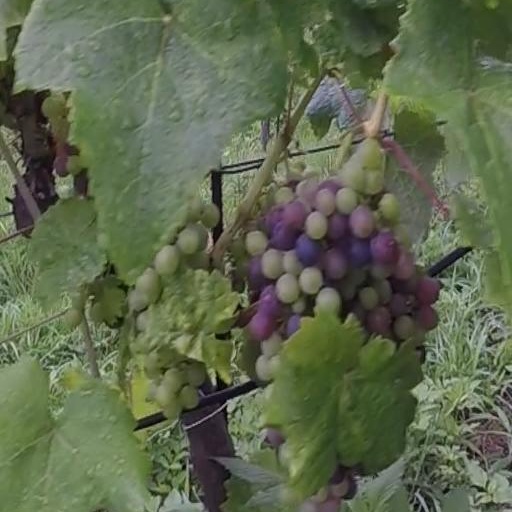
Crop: grape